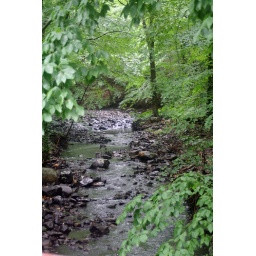
The river running through South Mountain Reservation in New Jersey.